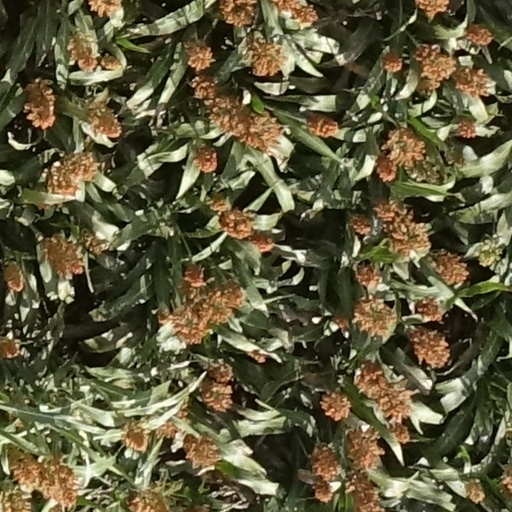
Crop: sorghum